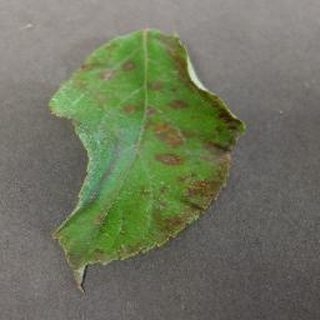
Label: apple_cedar_apple_rust